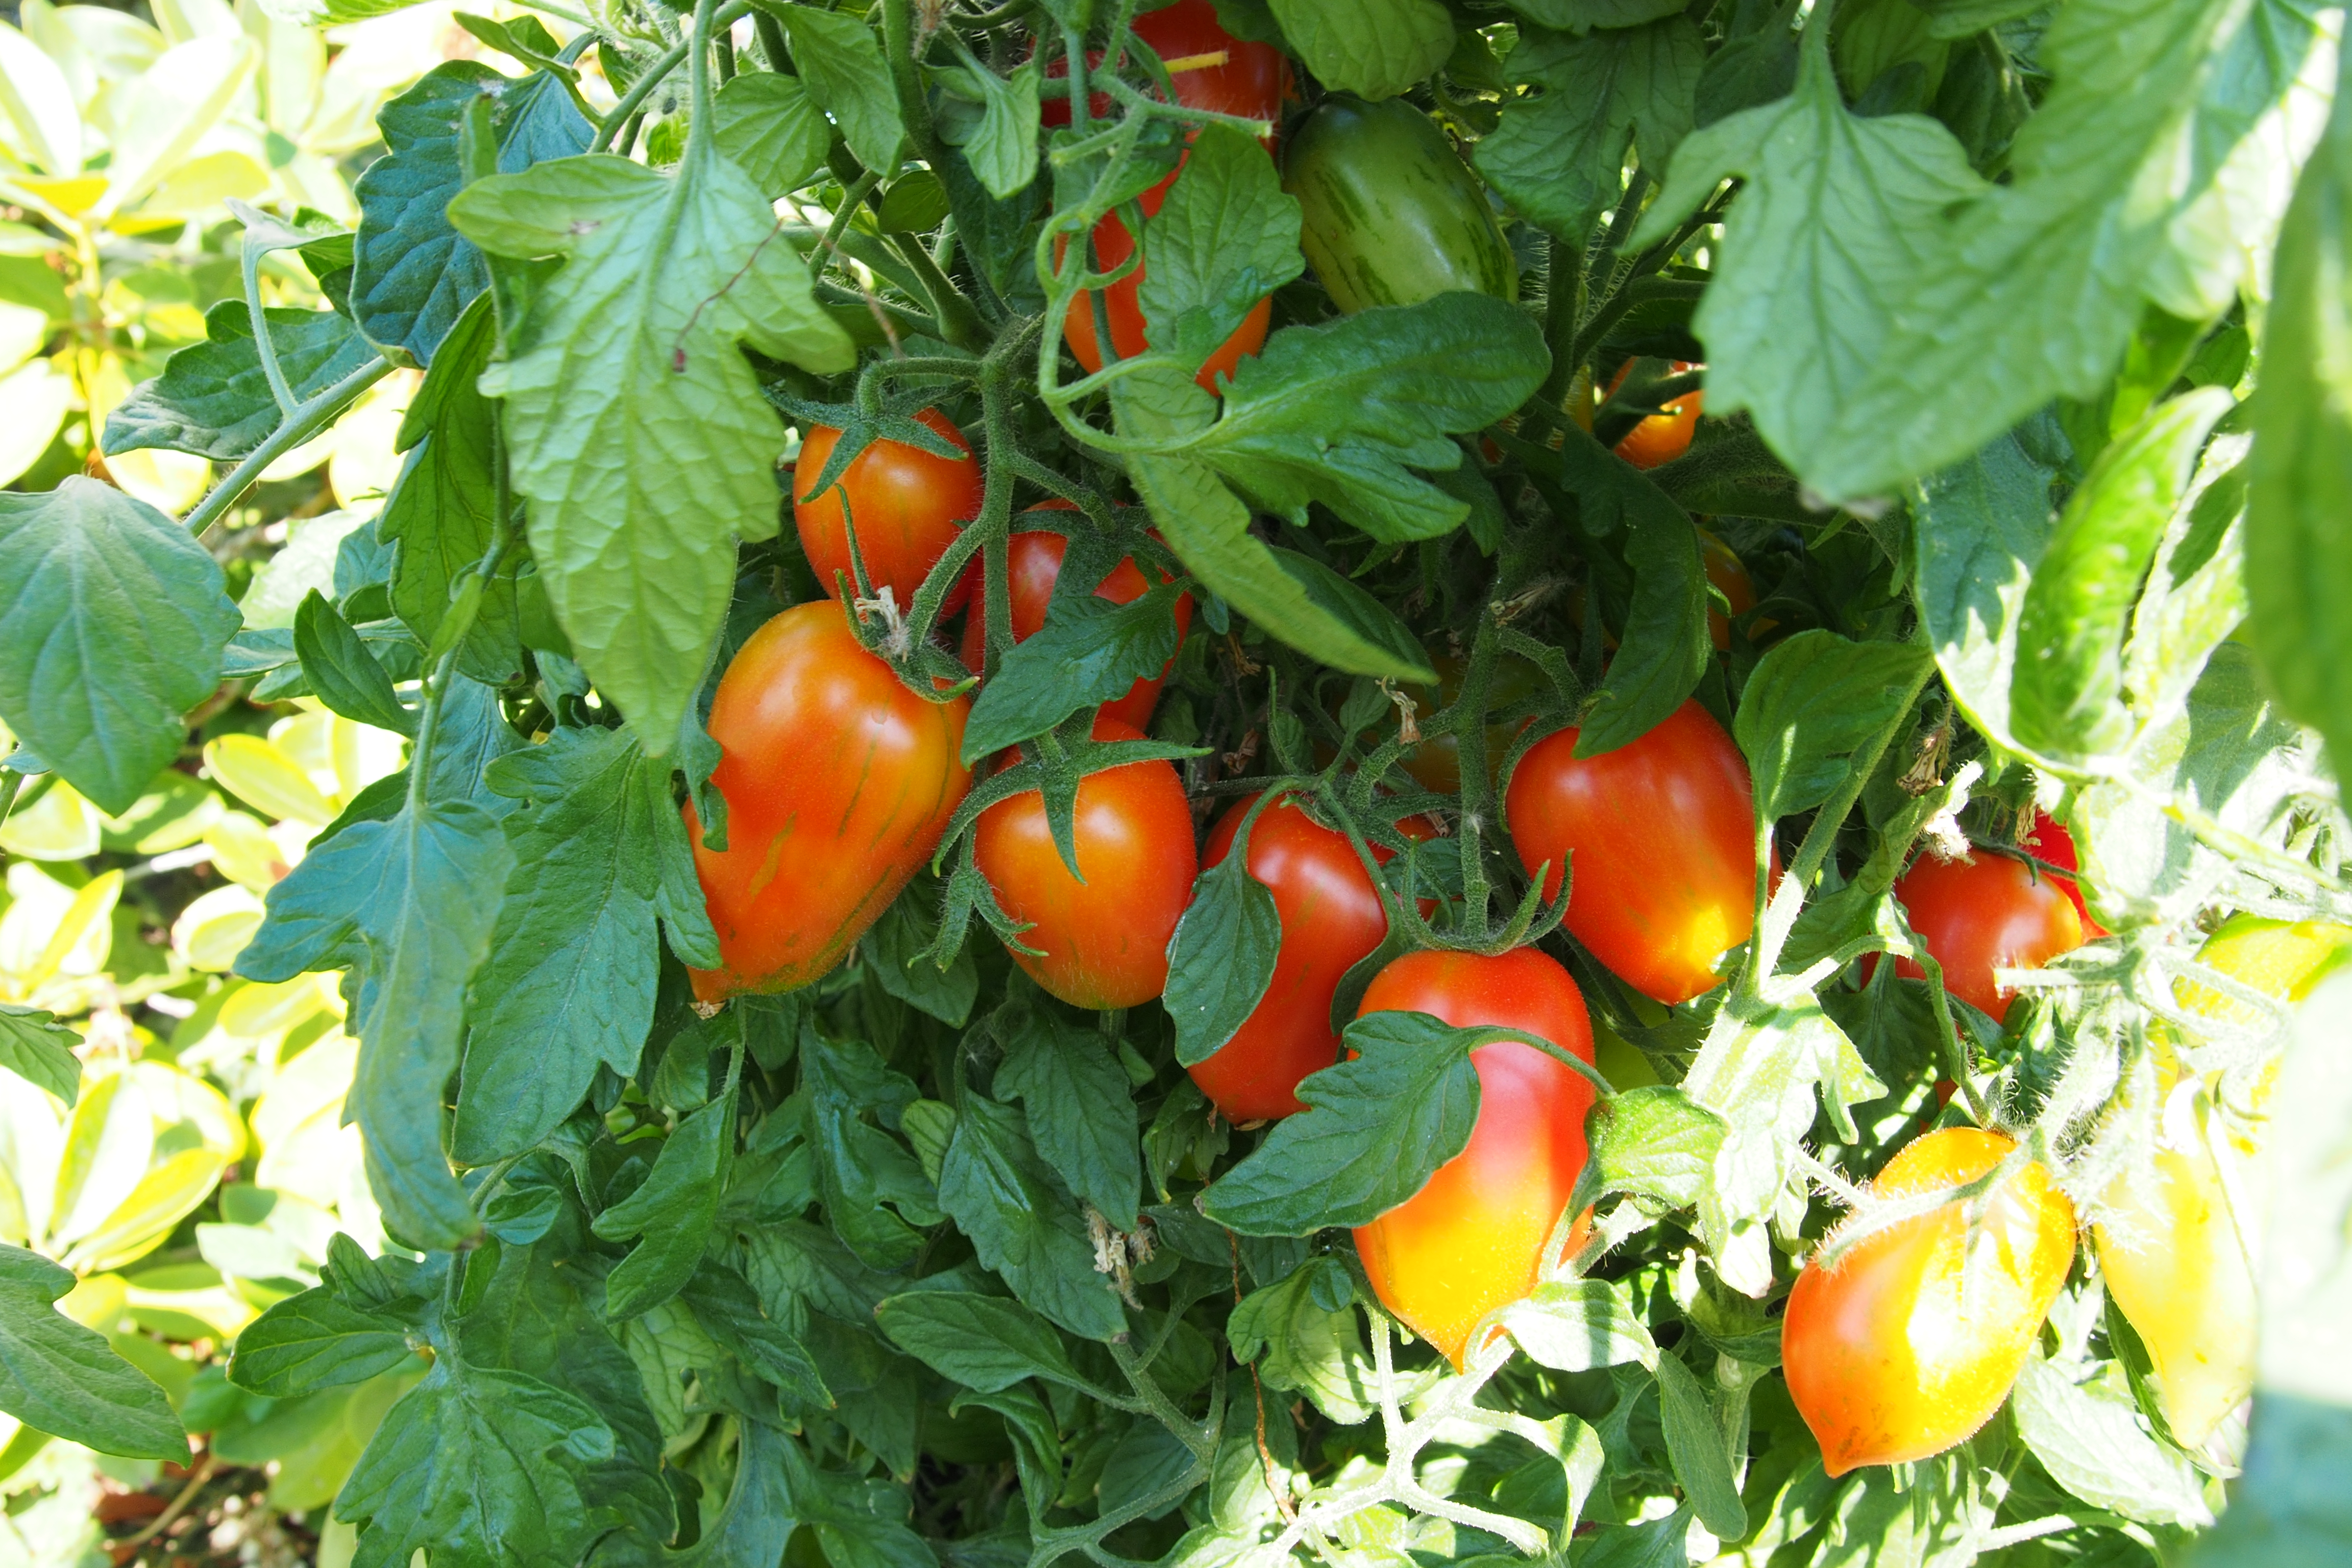
plant, fruit, food, produce, vegetable, tomato, peppers, flowering plant, land plant, bird's eye chili, potato and tomato genus, bell peppers and chili peppers, habanero chili